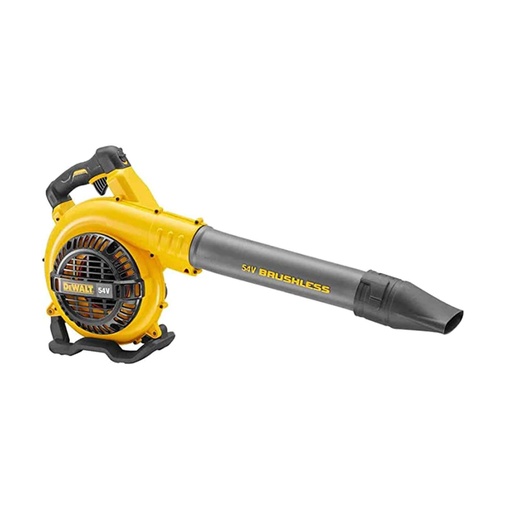
Soffiatore DEWALT Dcm572x1-Qw
Brand: Dewalt
Category: Home & Garden > Lawn & Garden > Outdoor Power Equipment > Leaf Blowers